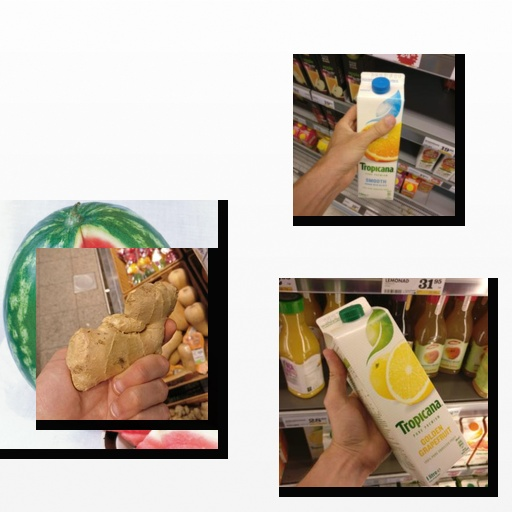
Food items: watermelon, ginger, mixed_juice, golden_grapefruit_juice